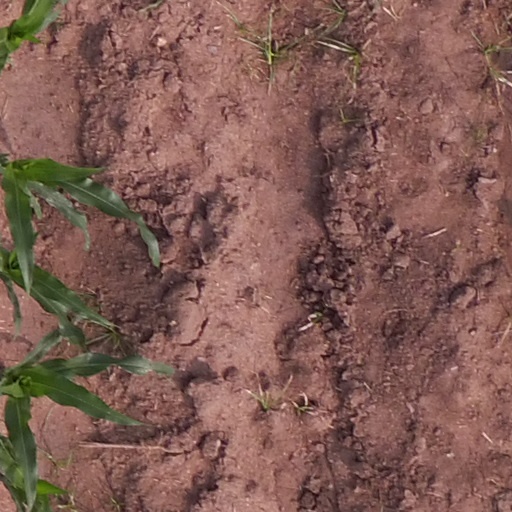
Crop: maize; corn